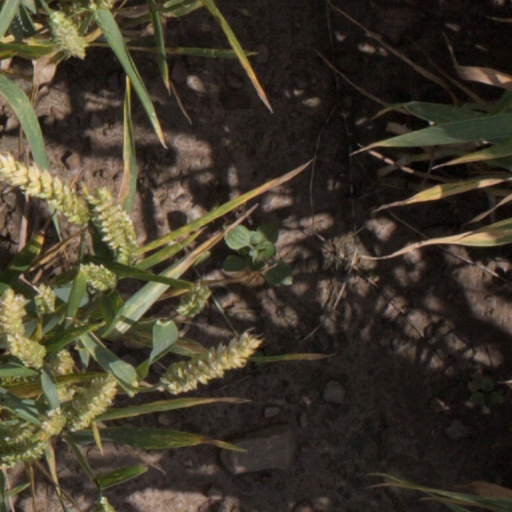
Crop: wheat